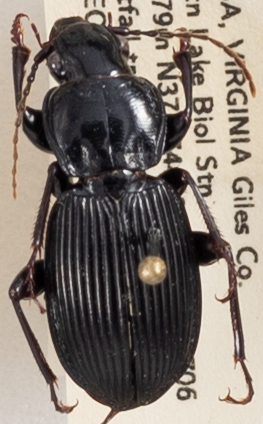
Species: Pterostichus coracinus
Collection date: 2018-08-14
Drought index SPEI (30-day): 1.962
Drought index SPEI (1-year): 0.47
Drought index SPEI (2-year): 0.694